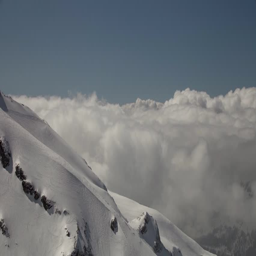
time - lapse above the clouds in the alps